Holiday World & Splashin' Safari

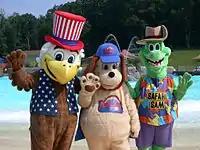
Three of Holiday World & Splashin' Safari's mascots. Left to right: George the Eagle, Holidog, Safari Sam

On July 24, 2014, the park announced the construction of Thunderbird, a launched Bolliger & Mabillard Wing Coaster, for the 2015 season, occupying the area north of Hyena Falls and intertwining with The Voyage. The coaster reaches speeds up to in 3.5 seconds and the tallest vertical loop on a Wing Coaster. It is also the park's first major steel roller coaster, as The Raven, The Legend, and The Voyage are all wooden.